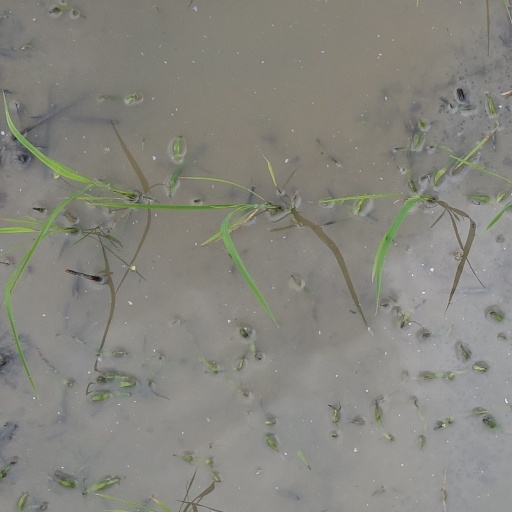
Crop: rice